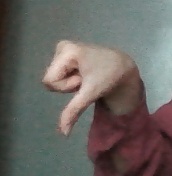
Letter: waw